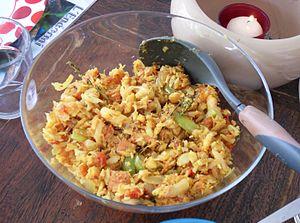
Rougail morue
Le rougail réunionnais ou rougail mauricien est un plat originaire des Mascareignes, son nom étant d'origine indienne et proviendrait de la langue tamoule, une des langues parlées dans les deux îles. Le terme désigne une préparation indispensable pour accompagner certains plats de La Réunion et à l'île Maurice. À La Réunion, l'usage utilise également ce mot pour désigner le plat complet de type carry, comme le rougail saucisses et le rougail morue.
Le rougail morue est une variante du rougail à base de morue séchée et dessalée. Le rougail est un plat épicé à base de tomates coupées en petits dés, d'oignons émincés et de piments, éventuellement de gingembre pilé. Il existe aussi une variante dans laquelle on utilise de l'ail. Le tout est accompagné de riz.